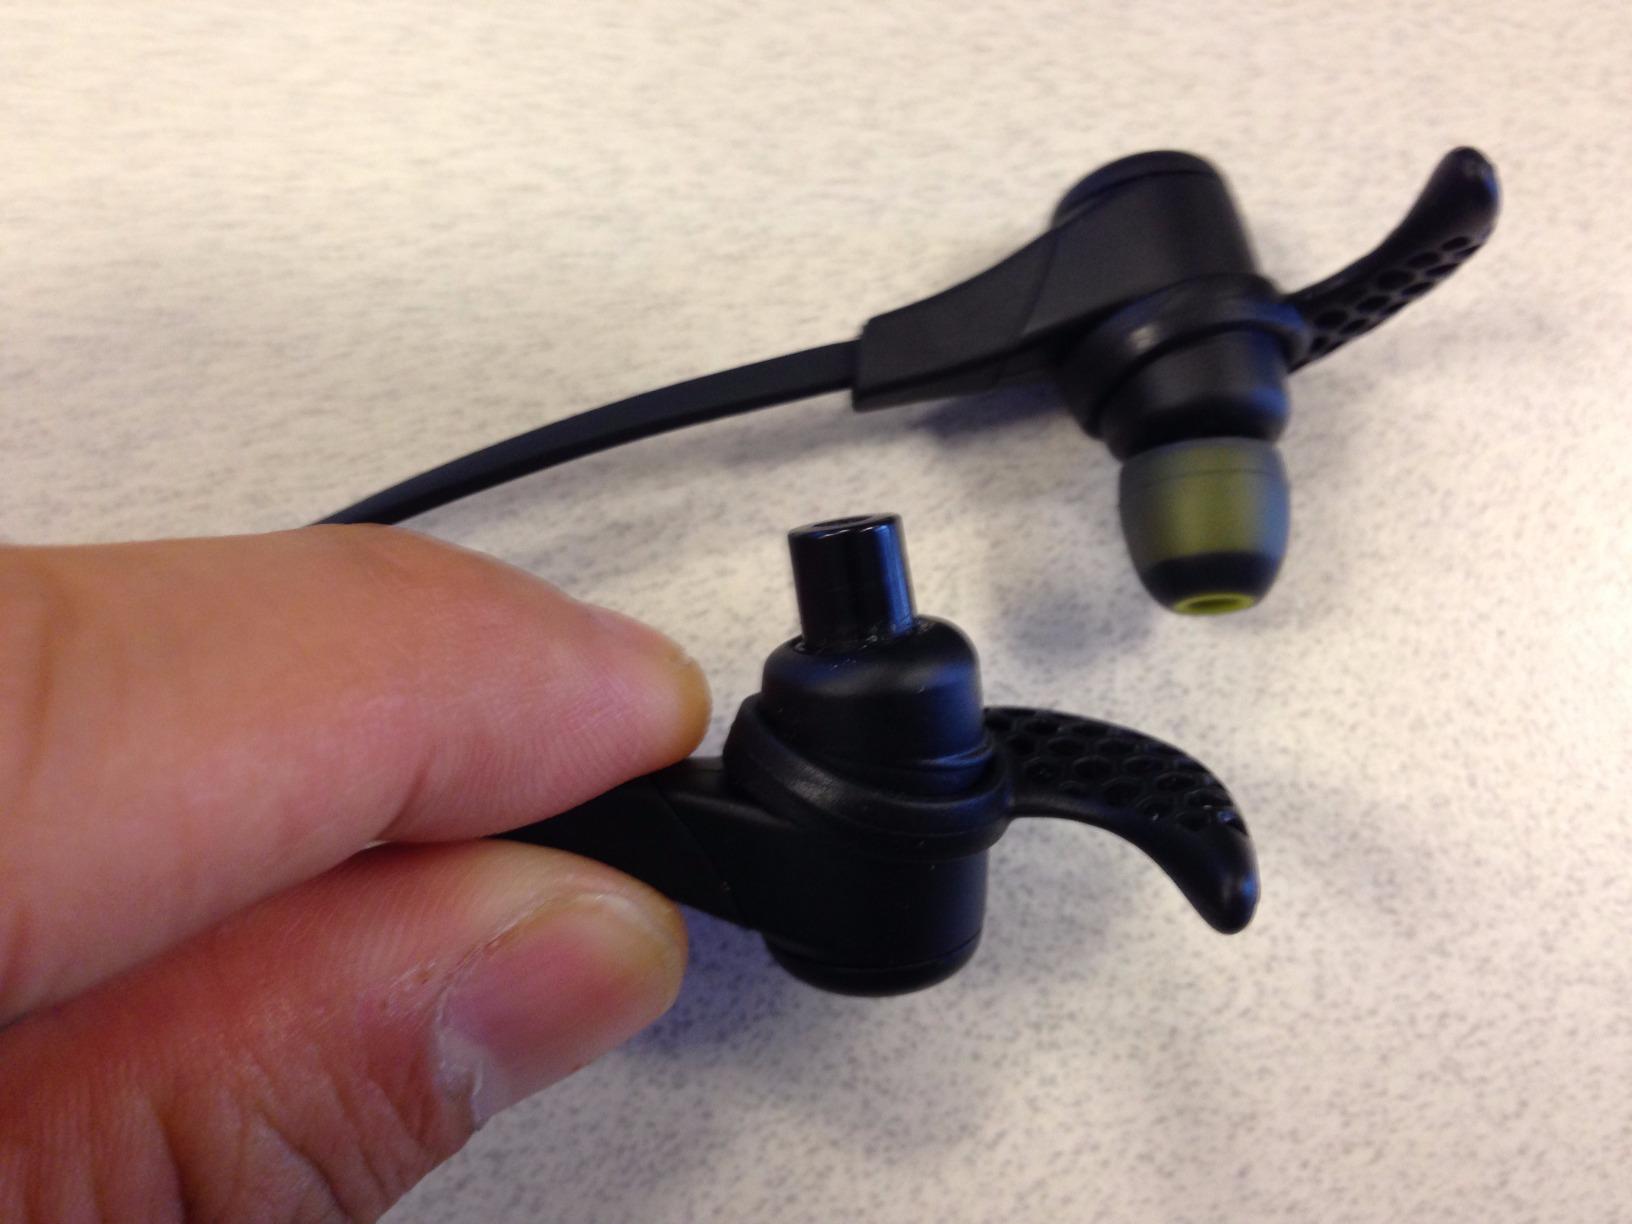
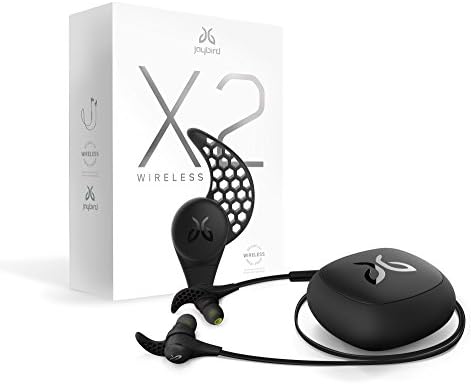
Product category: headphones
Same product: yes